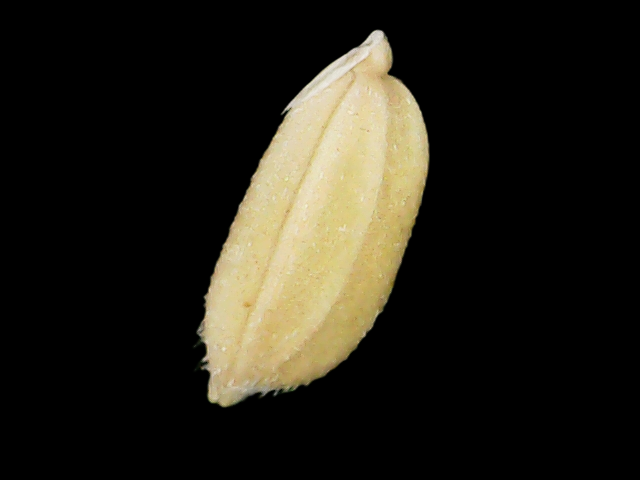
Rice variety: Bd33